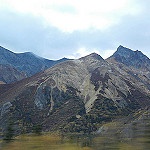
Label: mountain